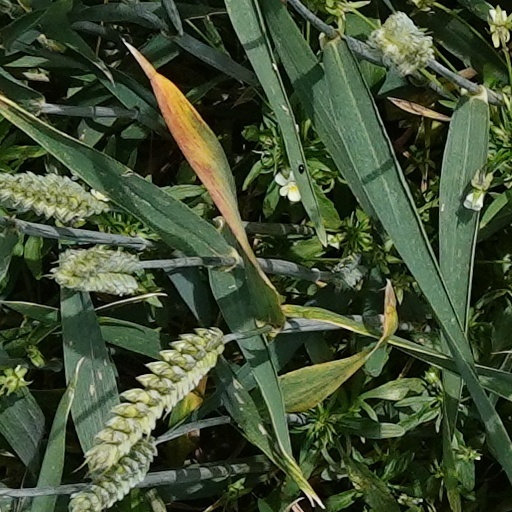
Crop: wheat